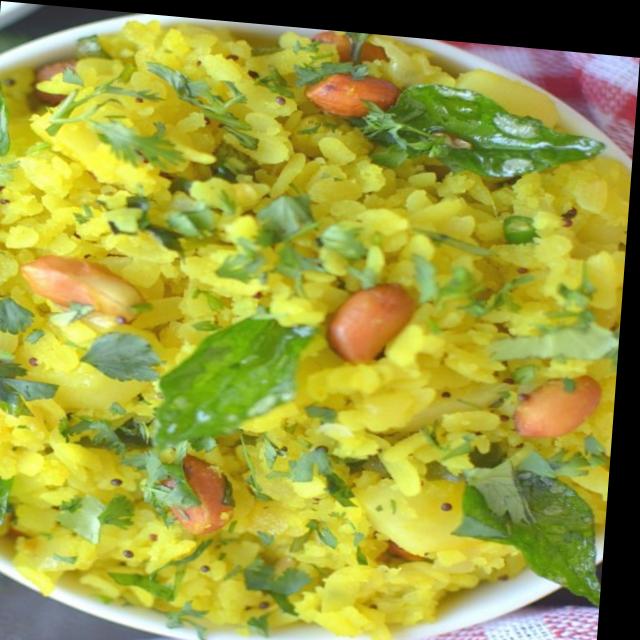
Dish: poha